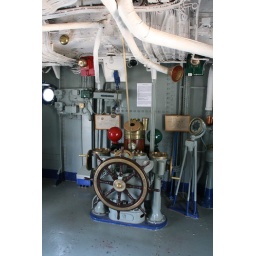
The bridge of the battle ship HMAS &amp;quot;Diamantina&amp;quot; in the Queensland Martime Museum, Brisbane.